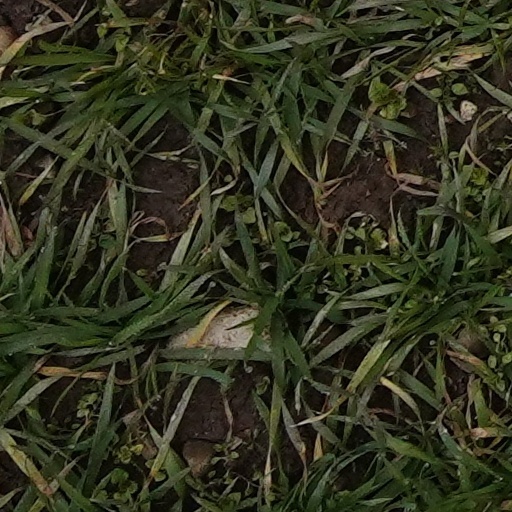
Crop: wheat